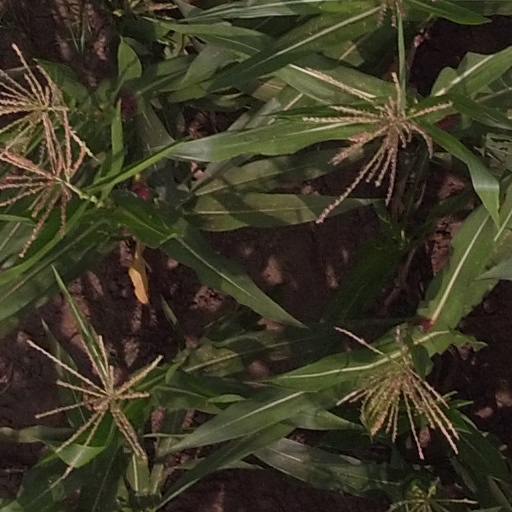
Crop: maize; corn